Moose Jaw

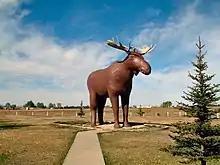
Mac the Moose, a fiberglass moose statue in Moose Jaw

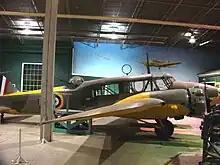
Avro Anson bomber trainer in the city's branch of the WDM museum

Moose Jaw is a city of 33,000 at the intersection of the Trans Canada Highway and Highway 2. A Snowbird aerobatic jet and Mac the Moose are large roadside attractions on the No. 1 highway at the tourist info center. Moose Jaw Trolley Company (1912) offers trolley tours of Moose Jaw. Temple Garden's Mineral Spa, Tunnels of Moose Jaw, and History of Transportation Western Development Museum. are major sites of interest. The juncture of Moose Jaw and Thunder Creek produced the best source of water for steam engines, and Moose Jaw became the CPR divisional point. Large-capacity concrete grain terminals are replacing the smaller grain elevators that were numerous along the highway, sentinels of most communities along the route. Improved harvest, transport and road construction technology have made the large inland terminals more economically viable. The rural governing body around Moose Jaw is Moose Jaw No. 161, which serves 1,228 residents (2006 census) and includes the Moose Jaw Canadian Forces Base. Meat-processing plants, salt, potash, urea fertilizer, anhydrous ammonia and ethanol producers abound in this area with easy transport access to the Trans–Canada Highway.